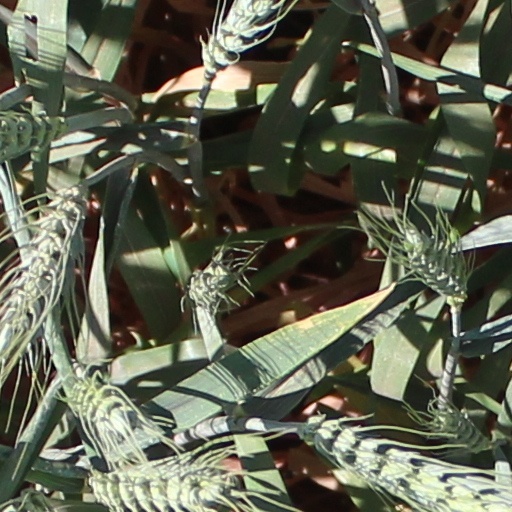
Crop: wheat